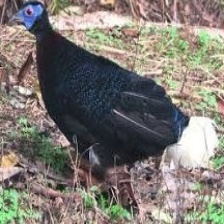
Species: BULWERS PHEASANT
Scientific name: LOPHURA BULWERI